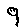
Label: 9